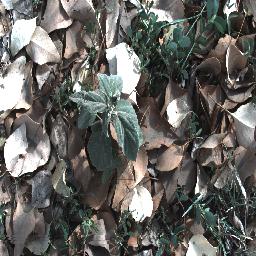
Label: negative